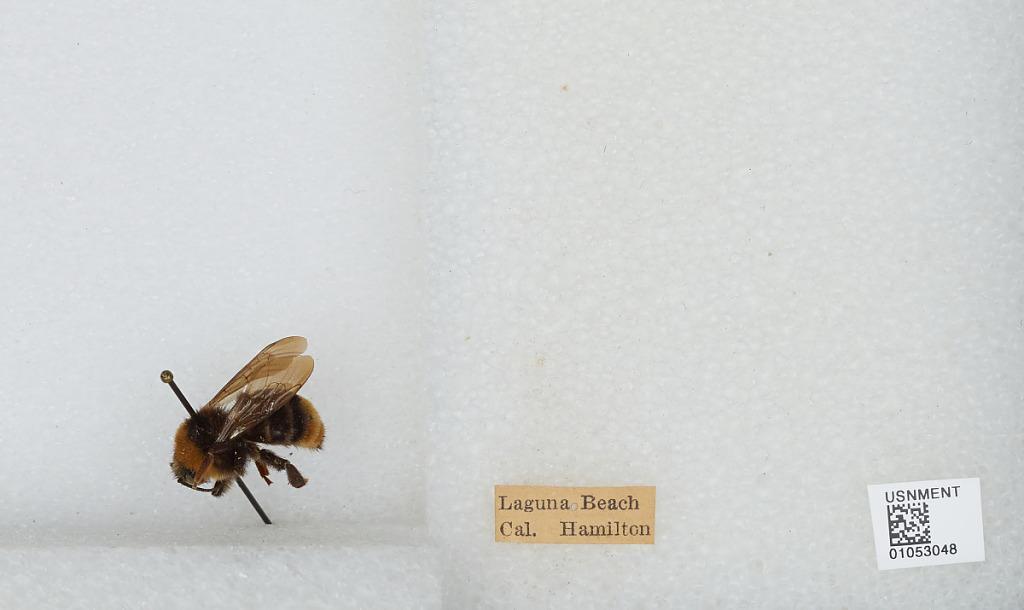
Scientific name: Bombus sp.
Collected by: Hamilton
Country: United States
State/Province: California
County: Orange
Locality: Laguna Beach
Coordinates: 33.5314, -117.769